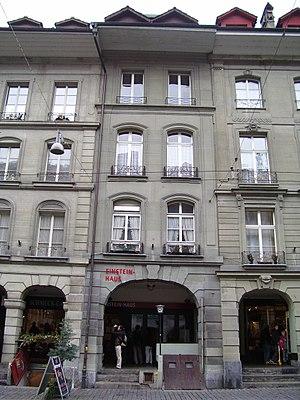
La maison d'Einstein à Berne est un appartement musée du centre historique de Berne en Suisse où le physicien Albert Einstein a vécu entre 1903 et 1905. Il y élabore quelques-unes de ses théories fondamentales et révolutionnaires de la physique moderne, dont la relativité restreinte et l'équation E=mc².
La vieille ville de Berne est le centre historique de la ville suisse de Berne. Elle reste l'un des meilleurs témoins de l'urbanisme médiéval en Europe, et à ce titre elle est inscrite depuis 1983 au patrimoine mondial de l'humanité de l'Unesco.
Albert Einstein né le 14 mars 1879 à Ulm, dans le Wurtemberg, et mort le 18 avril 1955 à Princeton, dans le New Jersey, est un physicien théoricien. Il fut successivement allemand, apatride, suisse et de double nationalité helvético-américaine. Il épousa Mileva Marić, puis sa cousine Elsa Einstein.